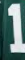
Number: 1